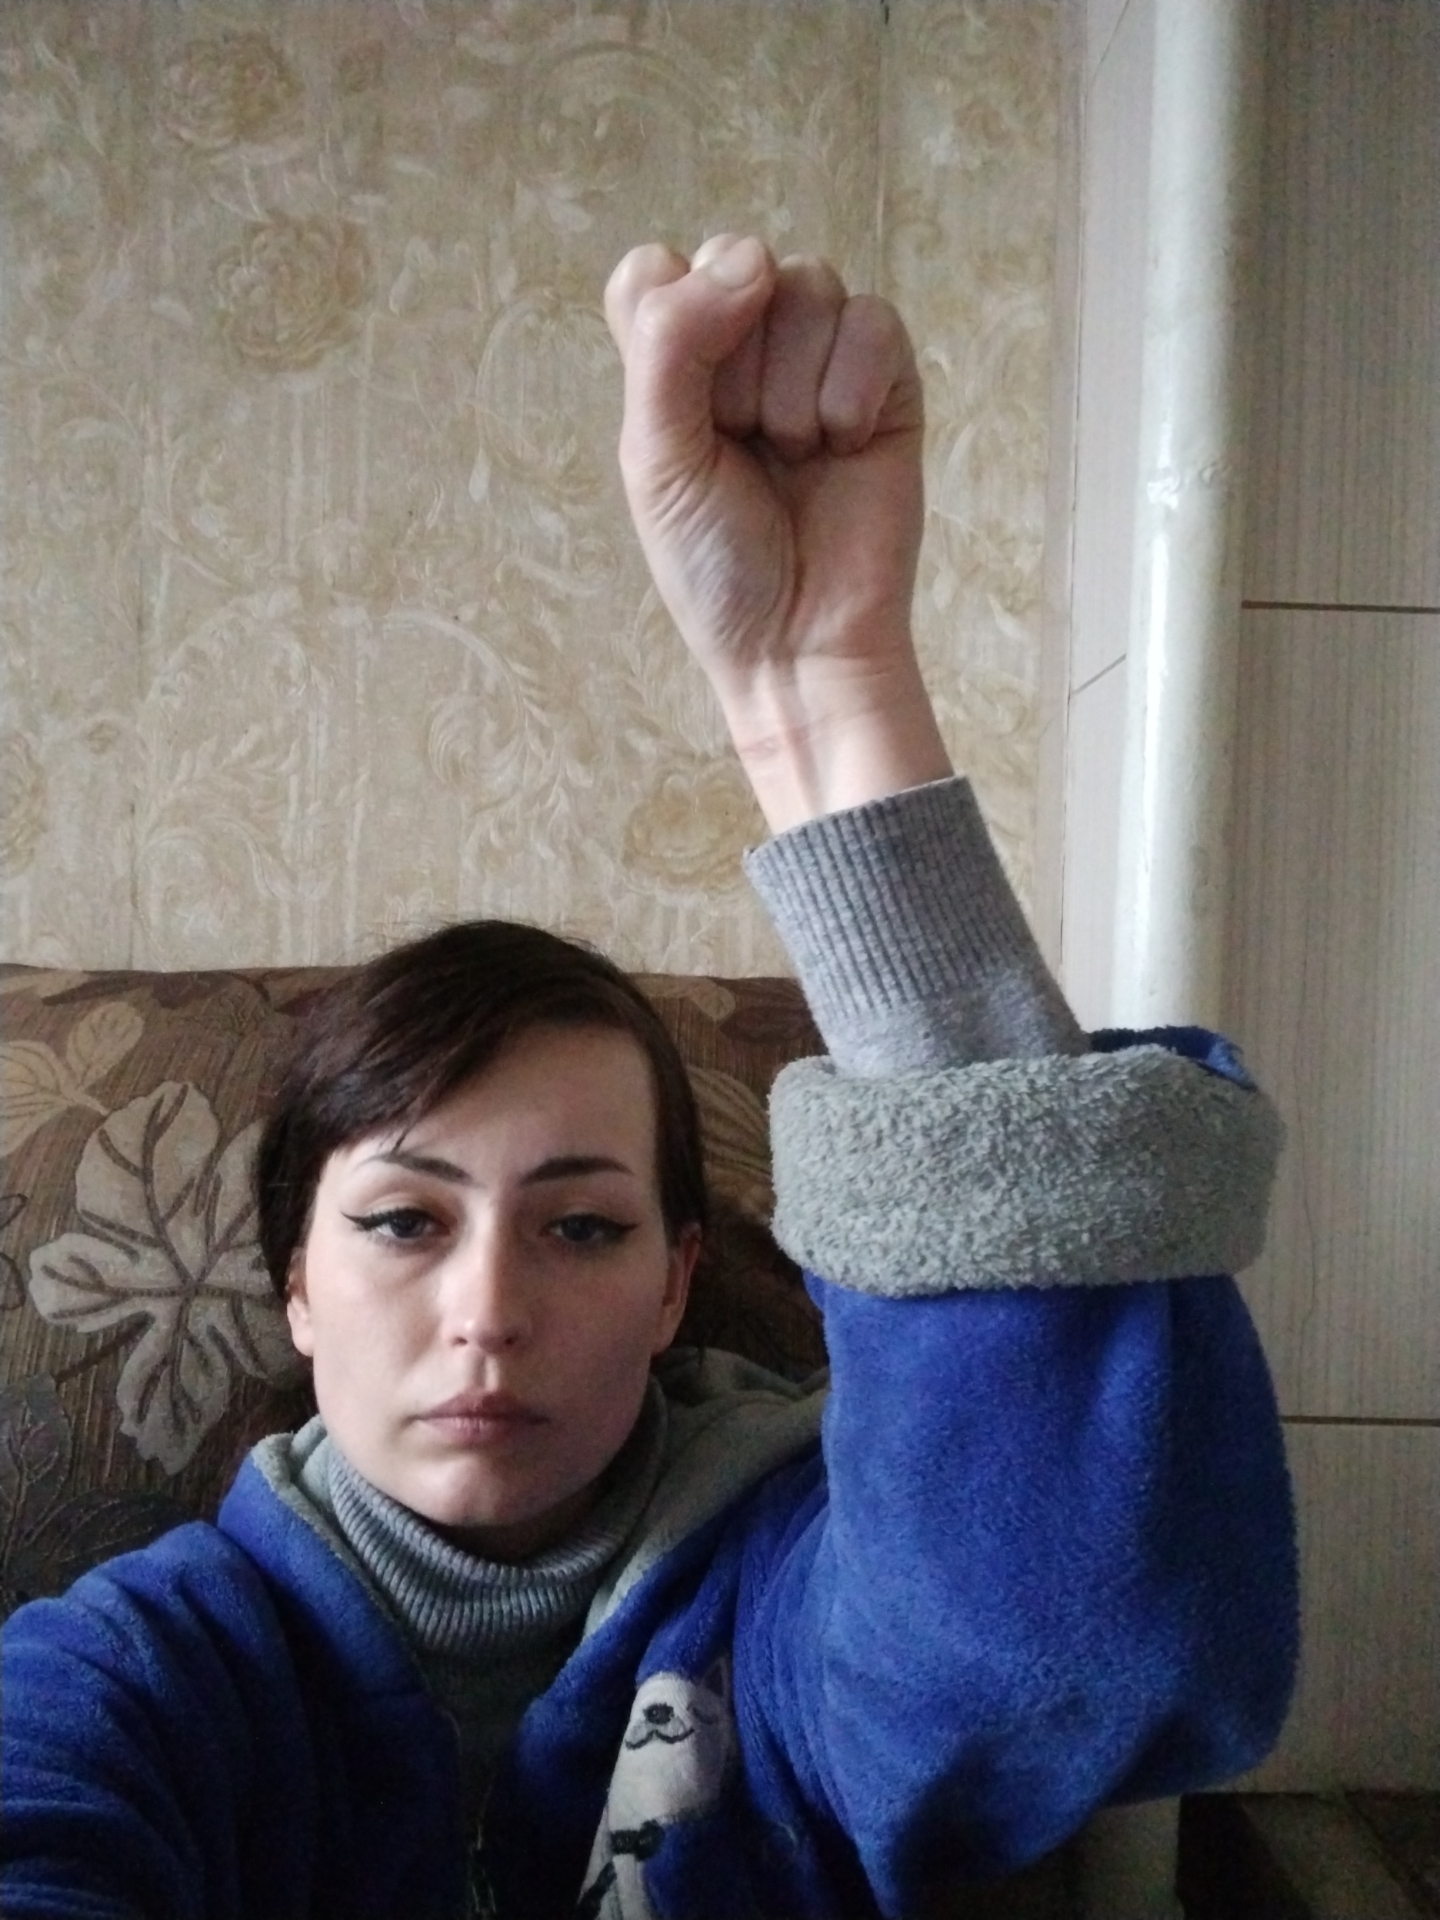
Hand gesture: fist